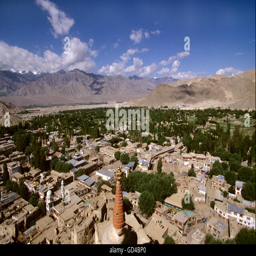
aerial view of the city